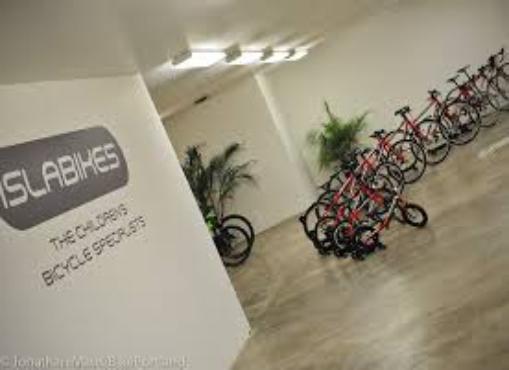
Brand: islabikes
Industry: Transportation